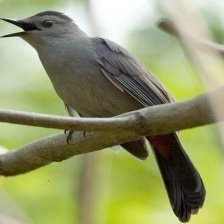
Species: GRAY CATBIRD
Scientific name: DUMETELLA CAROLINENSIS